Anna-Louise Plowman

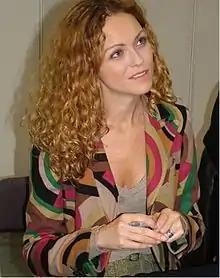
Plowman in 2005

Plowman was born in New Zealand to British parents. She attended Samuel Marsden Collegiate School, Wellington, between 1982 and 1989, and then the London Academy of Music and Dramatic Art and the Lecoq School in Paris.